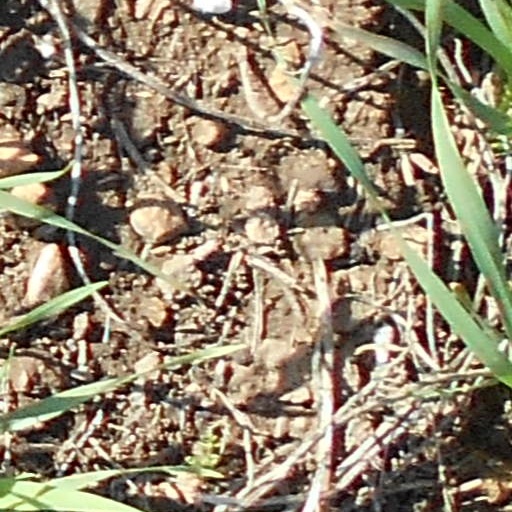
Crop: wheat